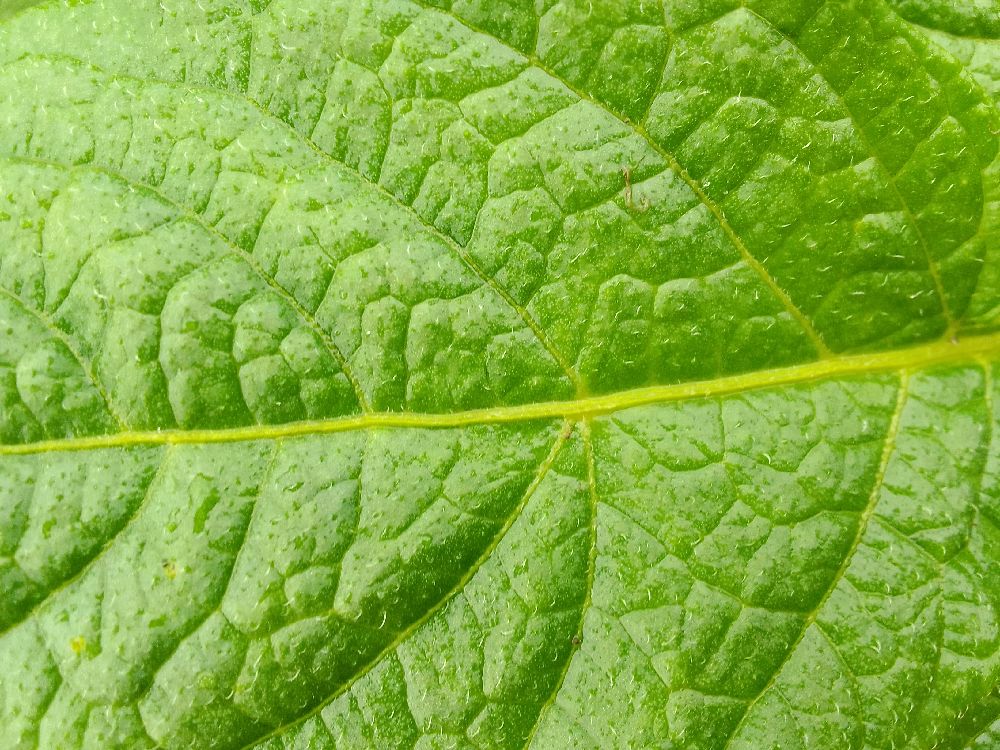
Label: Healthy